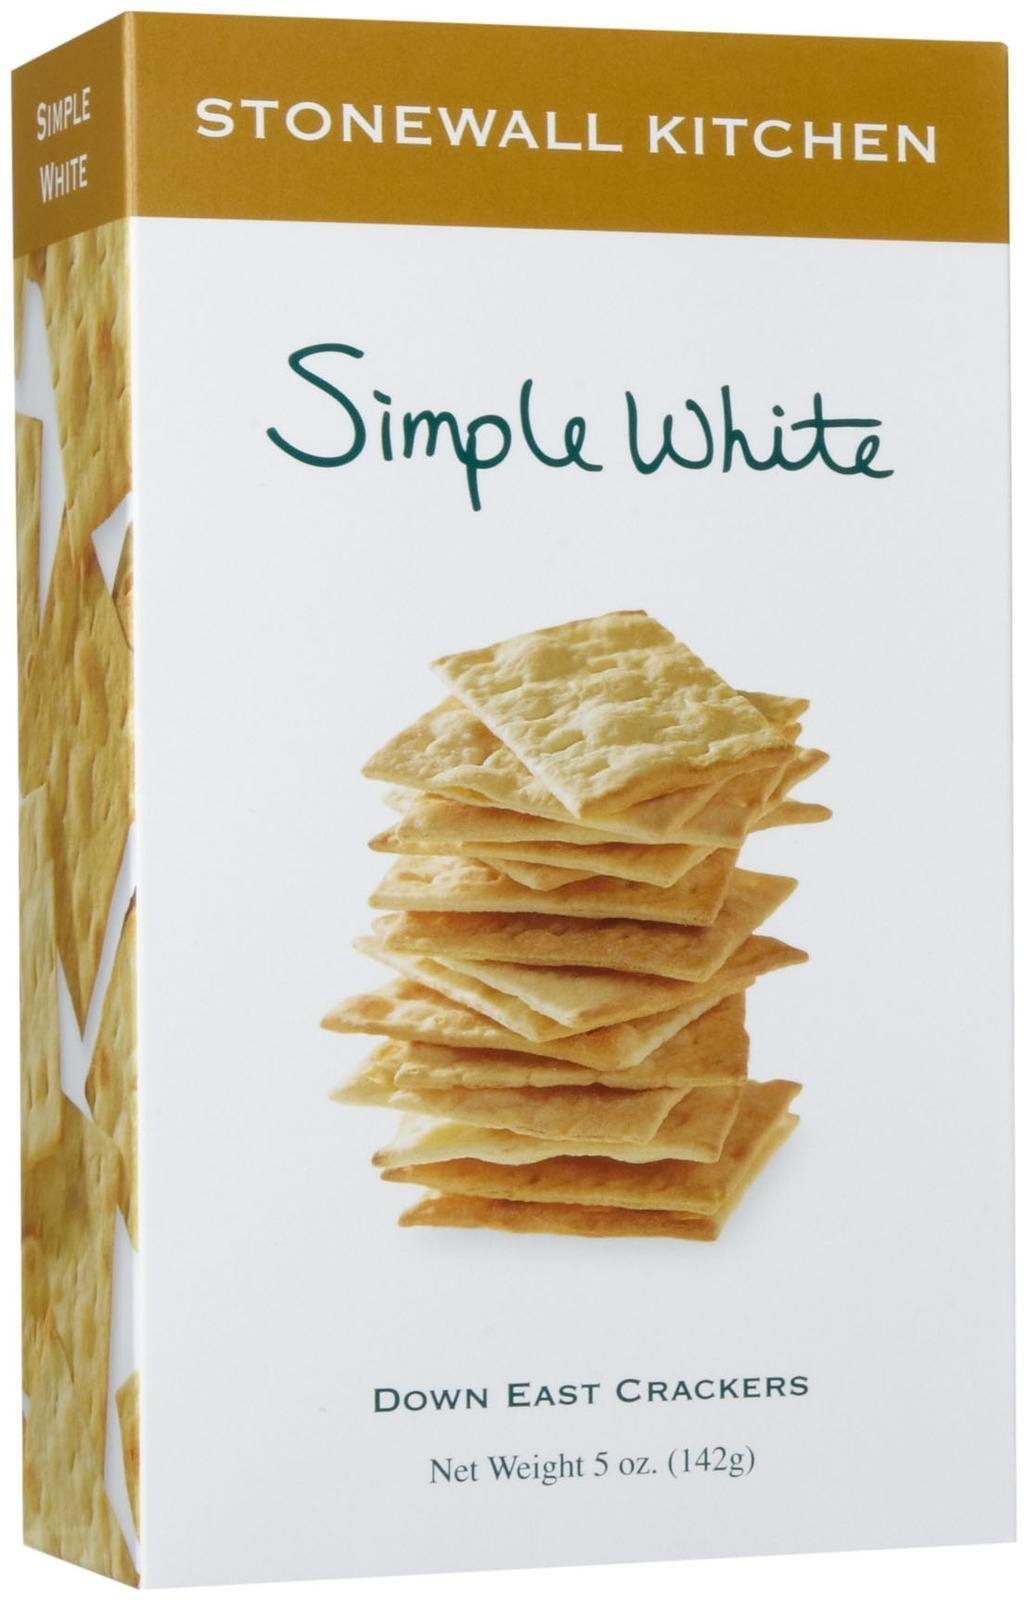
Item Name: Stonewall Kitchen Simple White Crackers, 5 Ounces
Bullet Point 1: Stonewall Kitchen Simple White Crackers, 5 Ounce Box
Bullet Point 2: A versatile pantry staple with many delicious uses
Bullet Point 3: Buttery, crisp flavorful crackers that are just perfect with any cheese or spread
Bullet Point 4: Goes with dips, soups, tapenades and are wonderful right from the box
Bullet Point 5: Stonewall Kitchen Family of Brands: Our award winning line of gourmet food, home goods, and gifts are loved around the world. Featuring brands such as Legal Sea Foods, Michel Design Works, Montebello, Napa Valley Naturals, Stonewall Home, Stonewall Kitchen, Urban Accents, Vermont Coffee Company, Vermont Village, and Village Candle
Bullet Point 6: About Us: It all started in 1991 at a local farmers' market with a few dozen items that we'd finished hand-labeling only hours before. Fast-forward to today and Stonewall Kitchen is now home to an ever-growing family of like-minded lifestyle brands! Expertly made with premium ingredients, our products are the result of decades spent dreaming up, testing and producing only the very best in specialty foods and fine home living.
Value: 5.0
Unit: Ounce

Price: 13.625